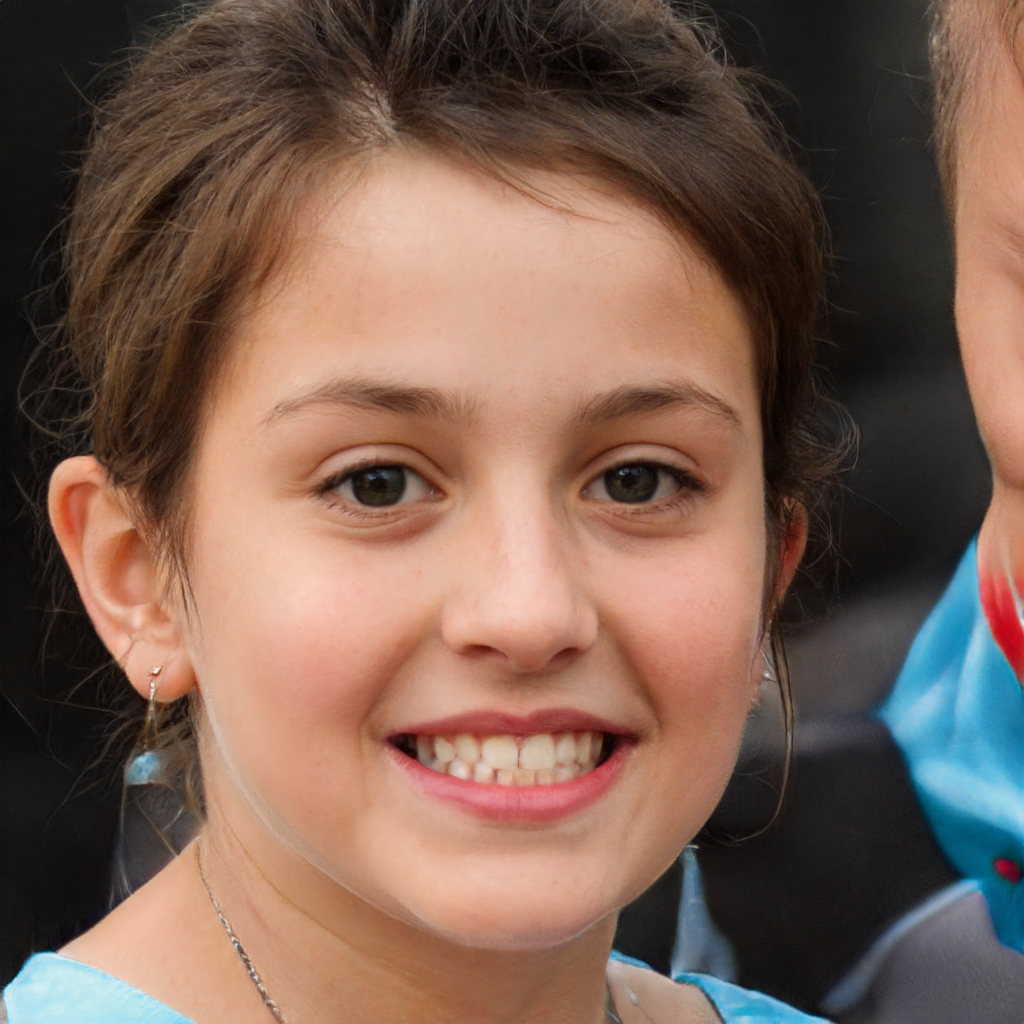
Gender: Female